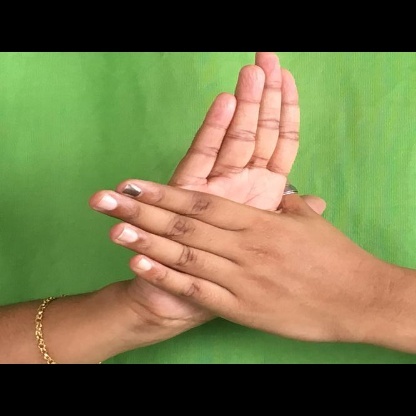
Mudra: Chakra